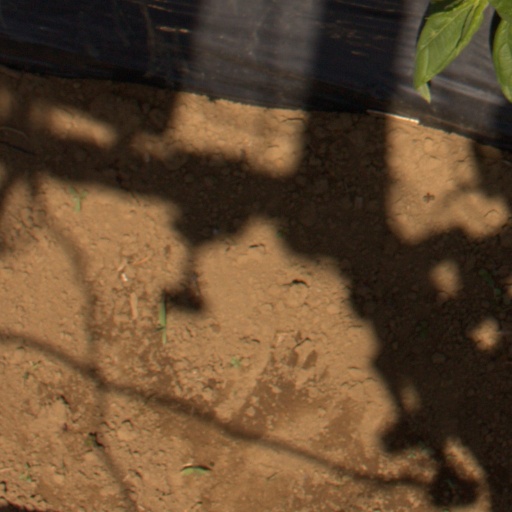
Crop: Jerusalem artichoke